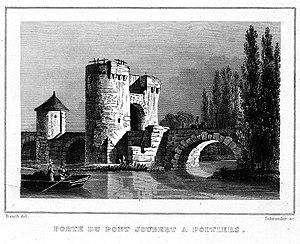
Gravure de Schroeder d'après un dessin de Charles Rauch (1791-1857), extrait de Guide Pittoresque du Voyageur en France, 1834
Le pont Joubert est un pont médiéval franchissant la rivière du Clain à Poitiers.
Au long de son histoire, la ville de Poitiers a été entourée de différentes enceintes et fortifications, dont il reste aujourd'hui un certain nombre de vestiges architecturaux, ainsi que des imitations décorant des aménagements urbains récents.